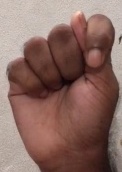
ASL sign: T